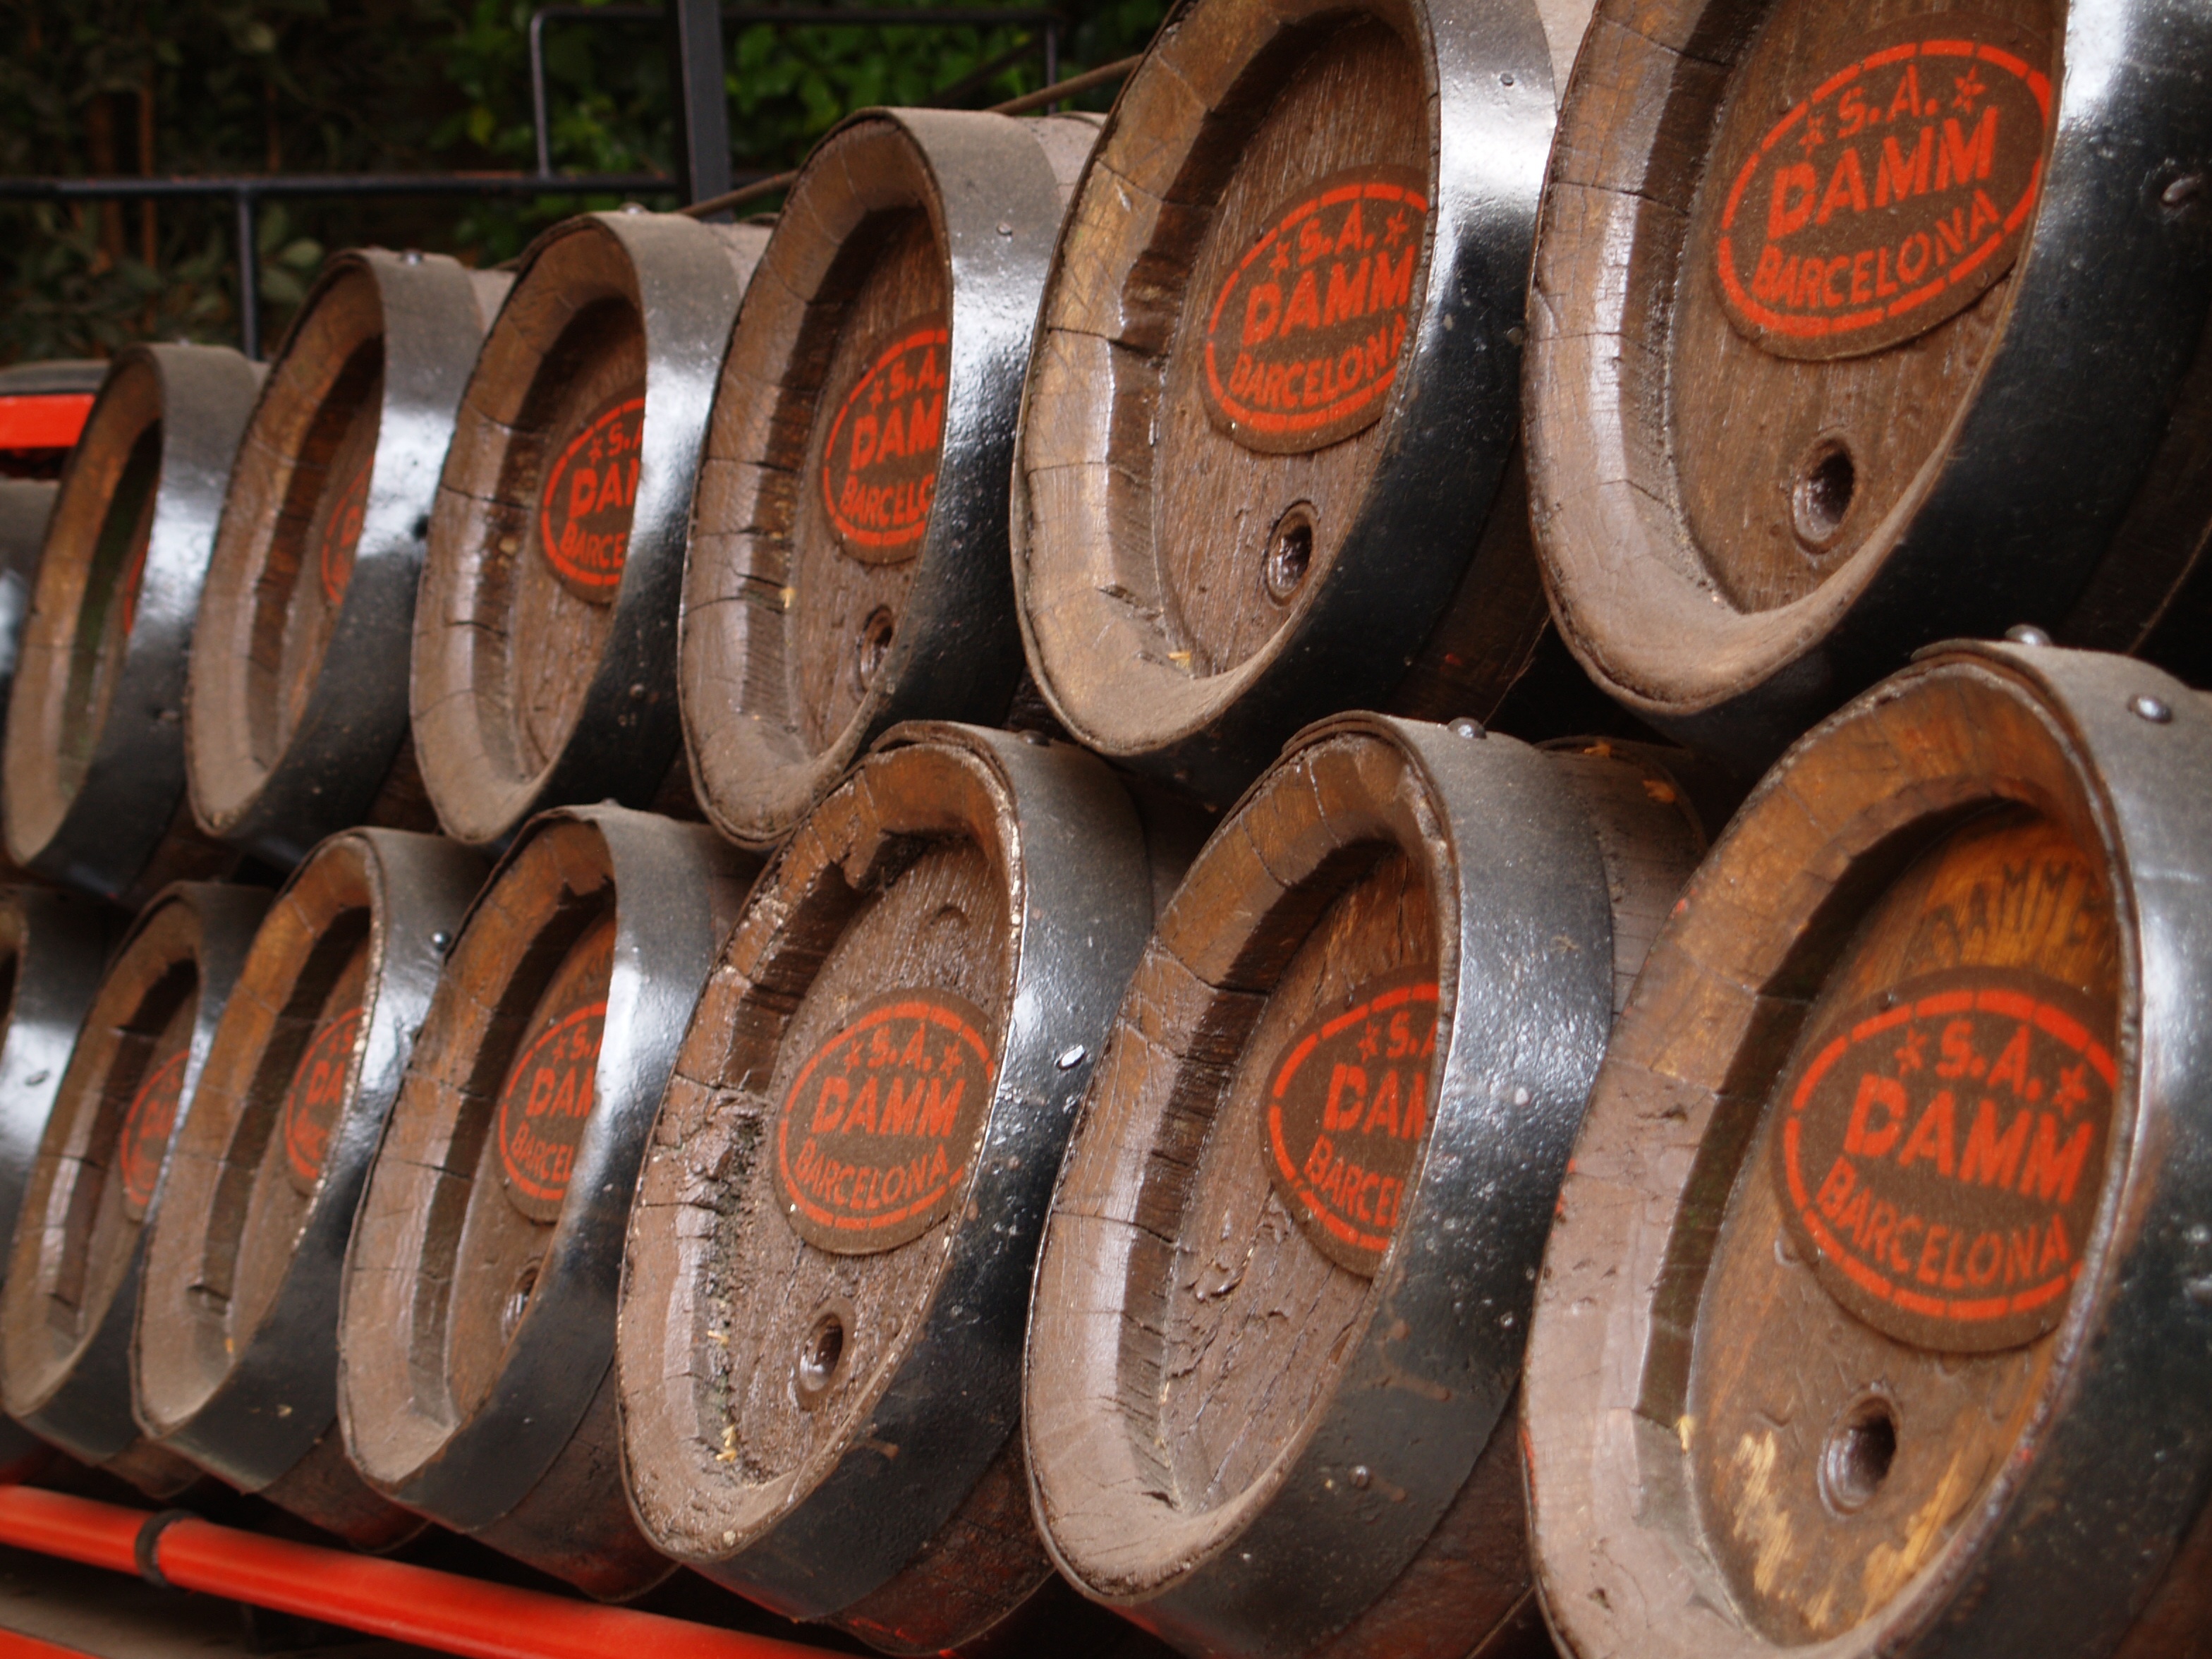
wood, vintage, wheel, old, beverage, barrel, tire, beer, alcohol, rim, production, malt, man made object, automotive tire